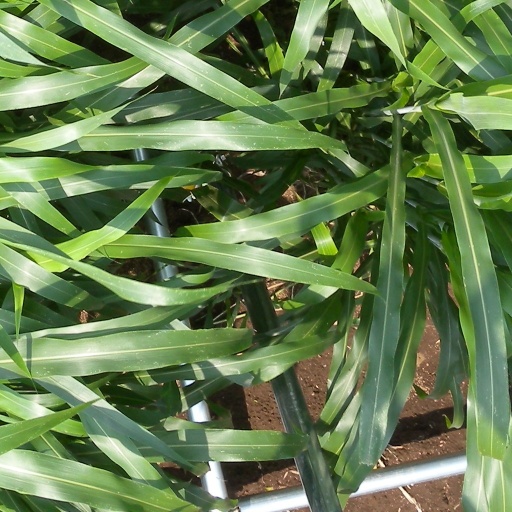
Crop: sorghum